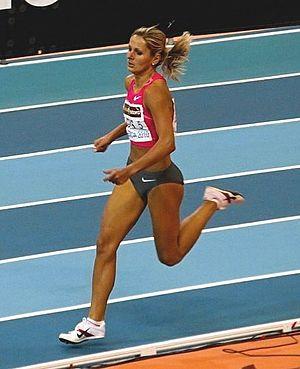
Sylwia Ejdys est une athlète polonaise spécialiste des courses de fond.